Answer in natural language. Which point is closer to the camera taking this photo, point A  or point B? Choose between the following options: A or B
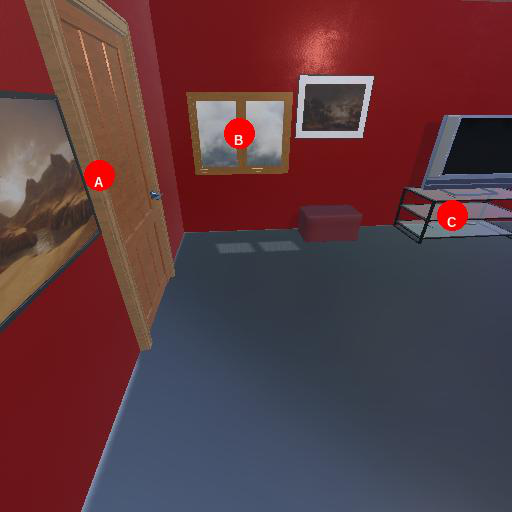
<answer>A</answer>